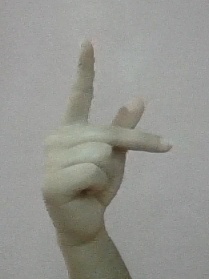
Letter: dha